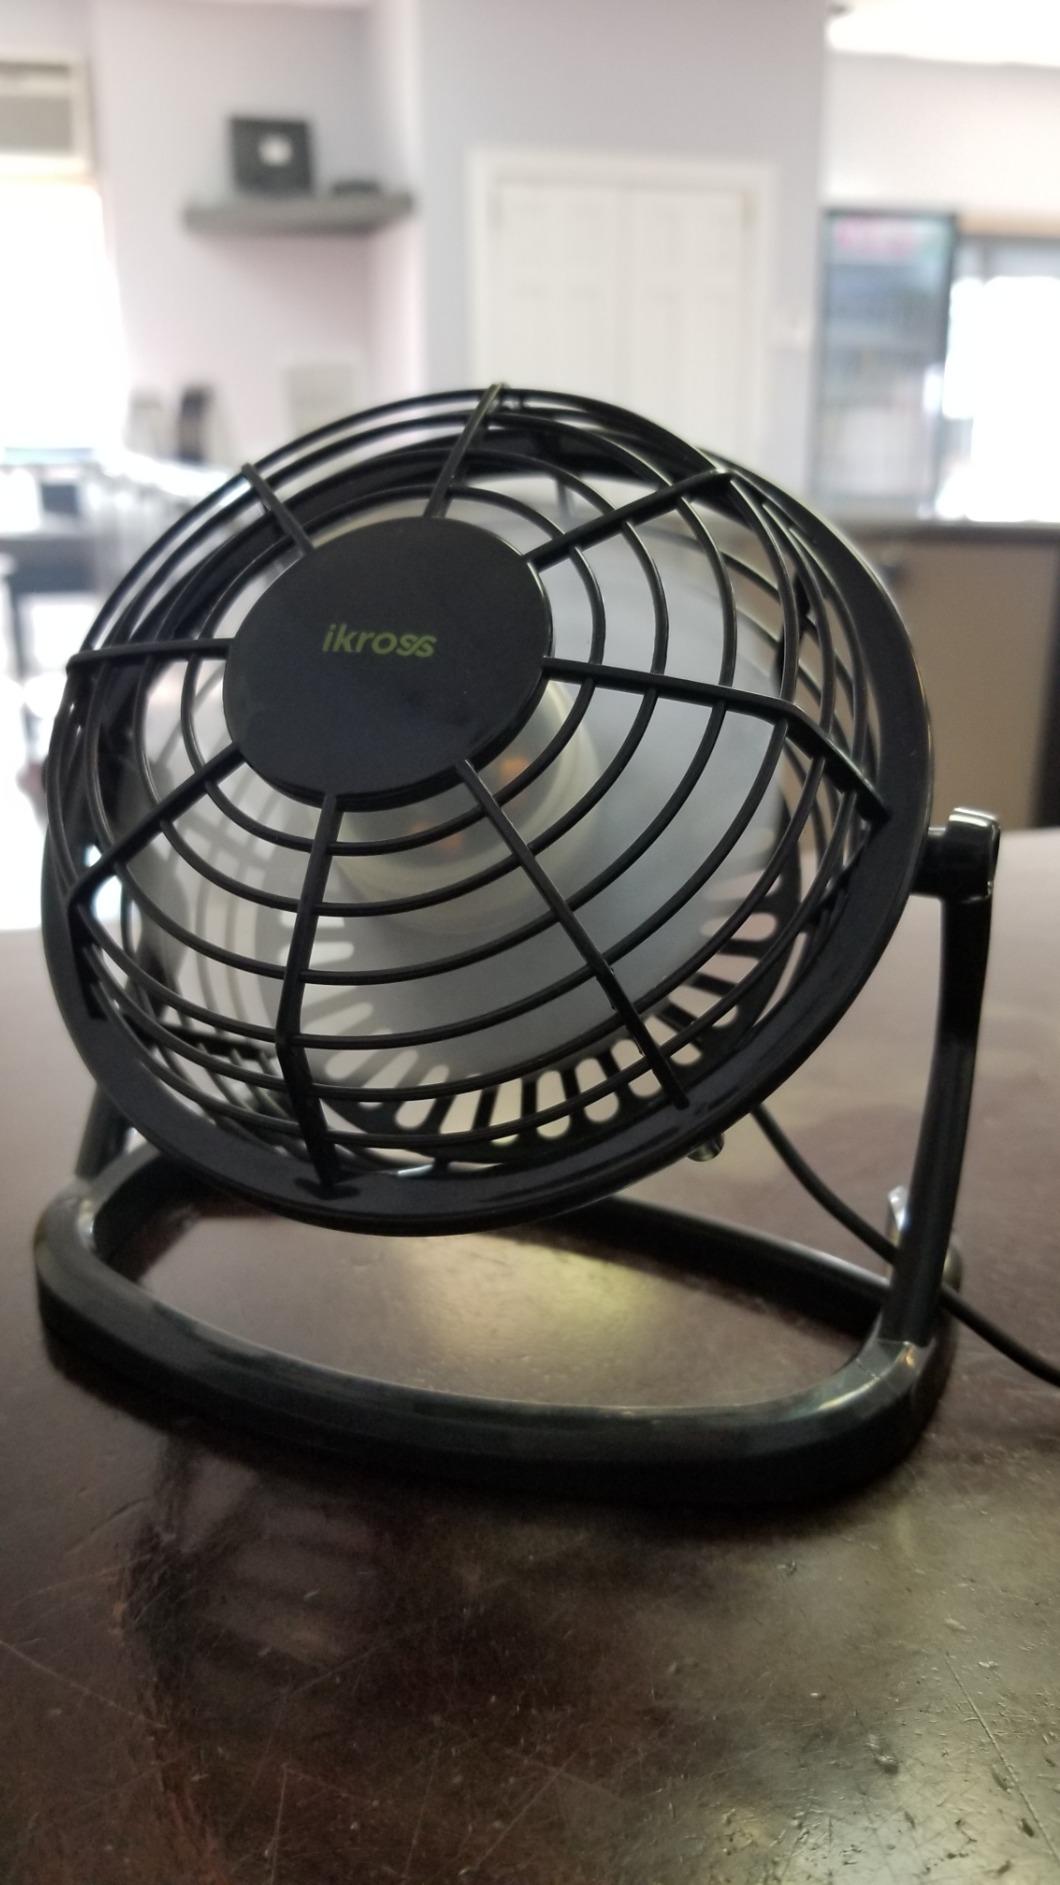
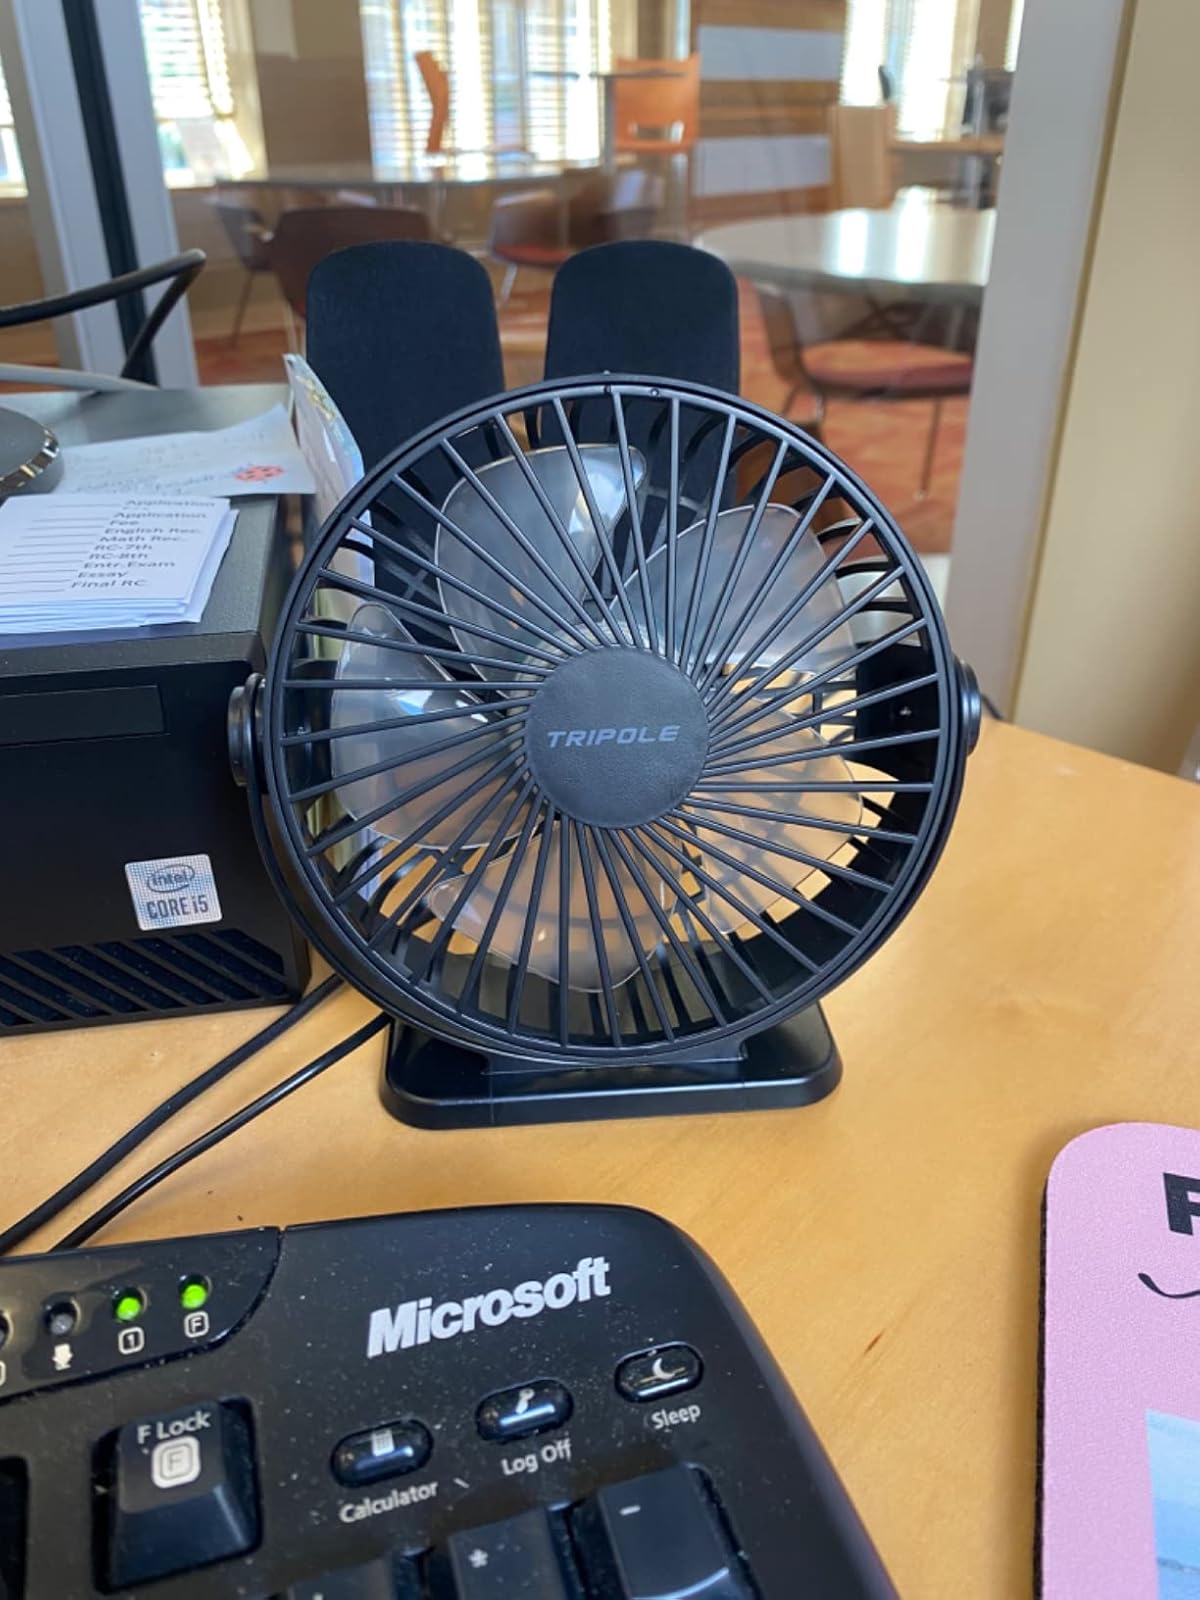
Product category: fan
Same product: no